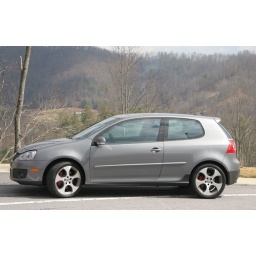
Brand new MkV GTI in Tennesee. Purchased the car in Florida and drove it home to Pennsylvania.